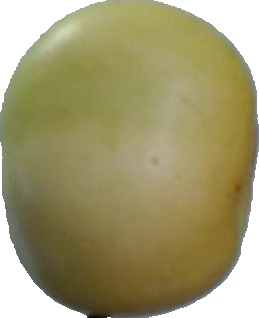
Label: apple_6